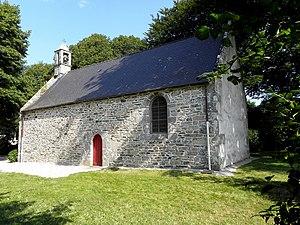
Chapelle Saint-Joseph de Peumerit (29). Flanc sud.
Cet article recense une partie des monuments historiques du Finistère, en France.